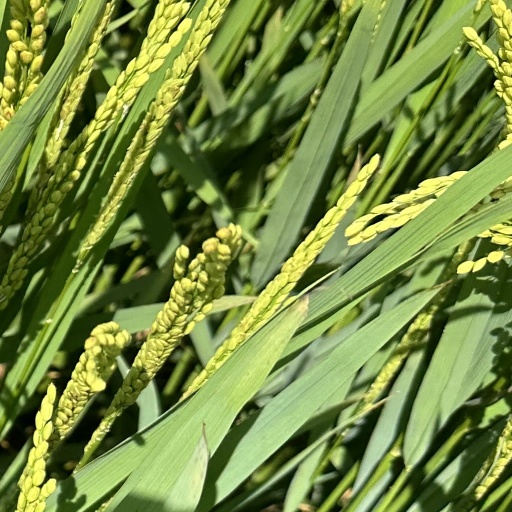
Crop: rice